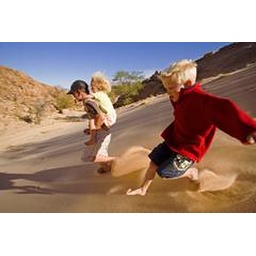
Young children running down sand dune near Brandberg Namibias highest mountain, Damaraland, Namibia